Bastable Theatre

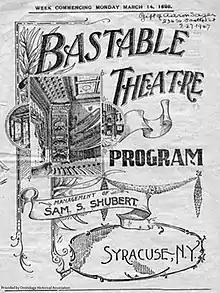
Bastable Theatre 1894 program

Sam S. Shubert took over management on December 14, 1897. Competing with the Wieting, Shubert initially booked "an old-fashioned stock company in old-fashioned plays at old-fashioned prices." The following year, he diversified the theatre, a move coupled with renovation, and exclusively booked touring shows. The Wieting, controlled by The Theatrical Syndicate, had a virtual monopoly on the biggest names and shows, so Shubert focused on booking a variety of sensational shows and comedies. He began the season with a performance of "A Stranger in New York" by Charles H. Hoyt. Shubert showed films by the American Biograph Company to great success beginning in January 1898.